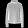
Label: Pullover